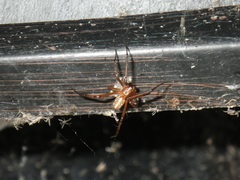
Species: Lactrodectus_hesperus